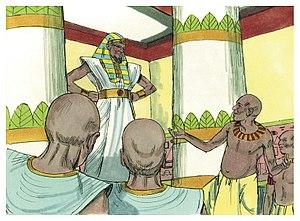
Illustration biblique du livre de la Genèse chapitre 41 עברית: 41 האיור המקראי של change me! פרק हिन्दी: {{{hi}}} अध्याय change me! की पुस्तक की बाइबिल चित्रण Bahasa Indonesia: Ilustrasi Alkitab dari Kitab Kejadian pasal 41 Italiano: Illustrazione biblica del libro della change me! Capitolo 41 日本語: change me!41章の本の聖書の実例 Jawa: Ilustrasi Alkitab saking Kitab Purwaning Dumadi pasal 41 한국어: change me! 41 장 장부의 성경 그림 Bahasa Melayu: Ilustrasi Alkitab dari Kitab Kejadian pasal 41